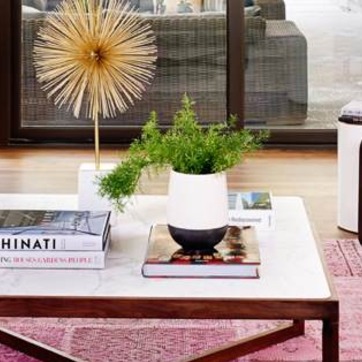
Material: ceramic